Château d'Ochsenstein

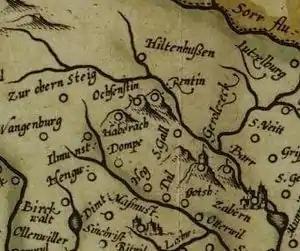
Ochsenstein on Mercator's 16th-century map

The Château d'Ochsenstein is located in the heart of the "Forêt domaniale" (national forest) of Saverne and occupies the southern end of the Schlossberg mountain, at a height of 584 metres. The ruins tower above the glade and the Haberacker Forest House (altitude: 476 metres). The site is surrounded by steep slopes, except to the north of the Schlossberg summit plateau where the terrain is flat. The castle overlooks an old strategic passageway, which rises from the Alsace plain and Reinhardsmunster through the Mosselthal valley, to reach the Baerenbach valley, the Stambach Annex, and which finally reaches Lutzelbourg, and Phalsbourg in Lorraine.